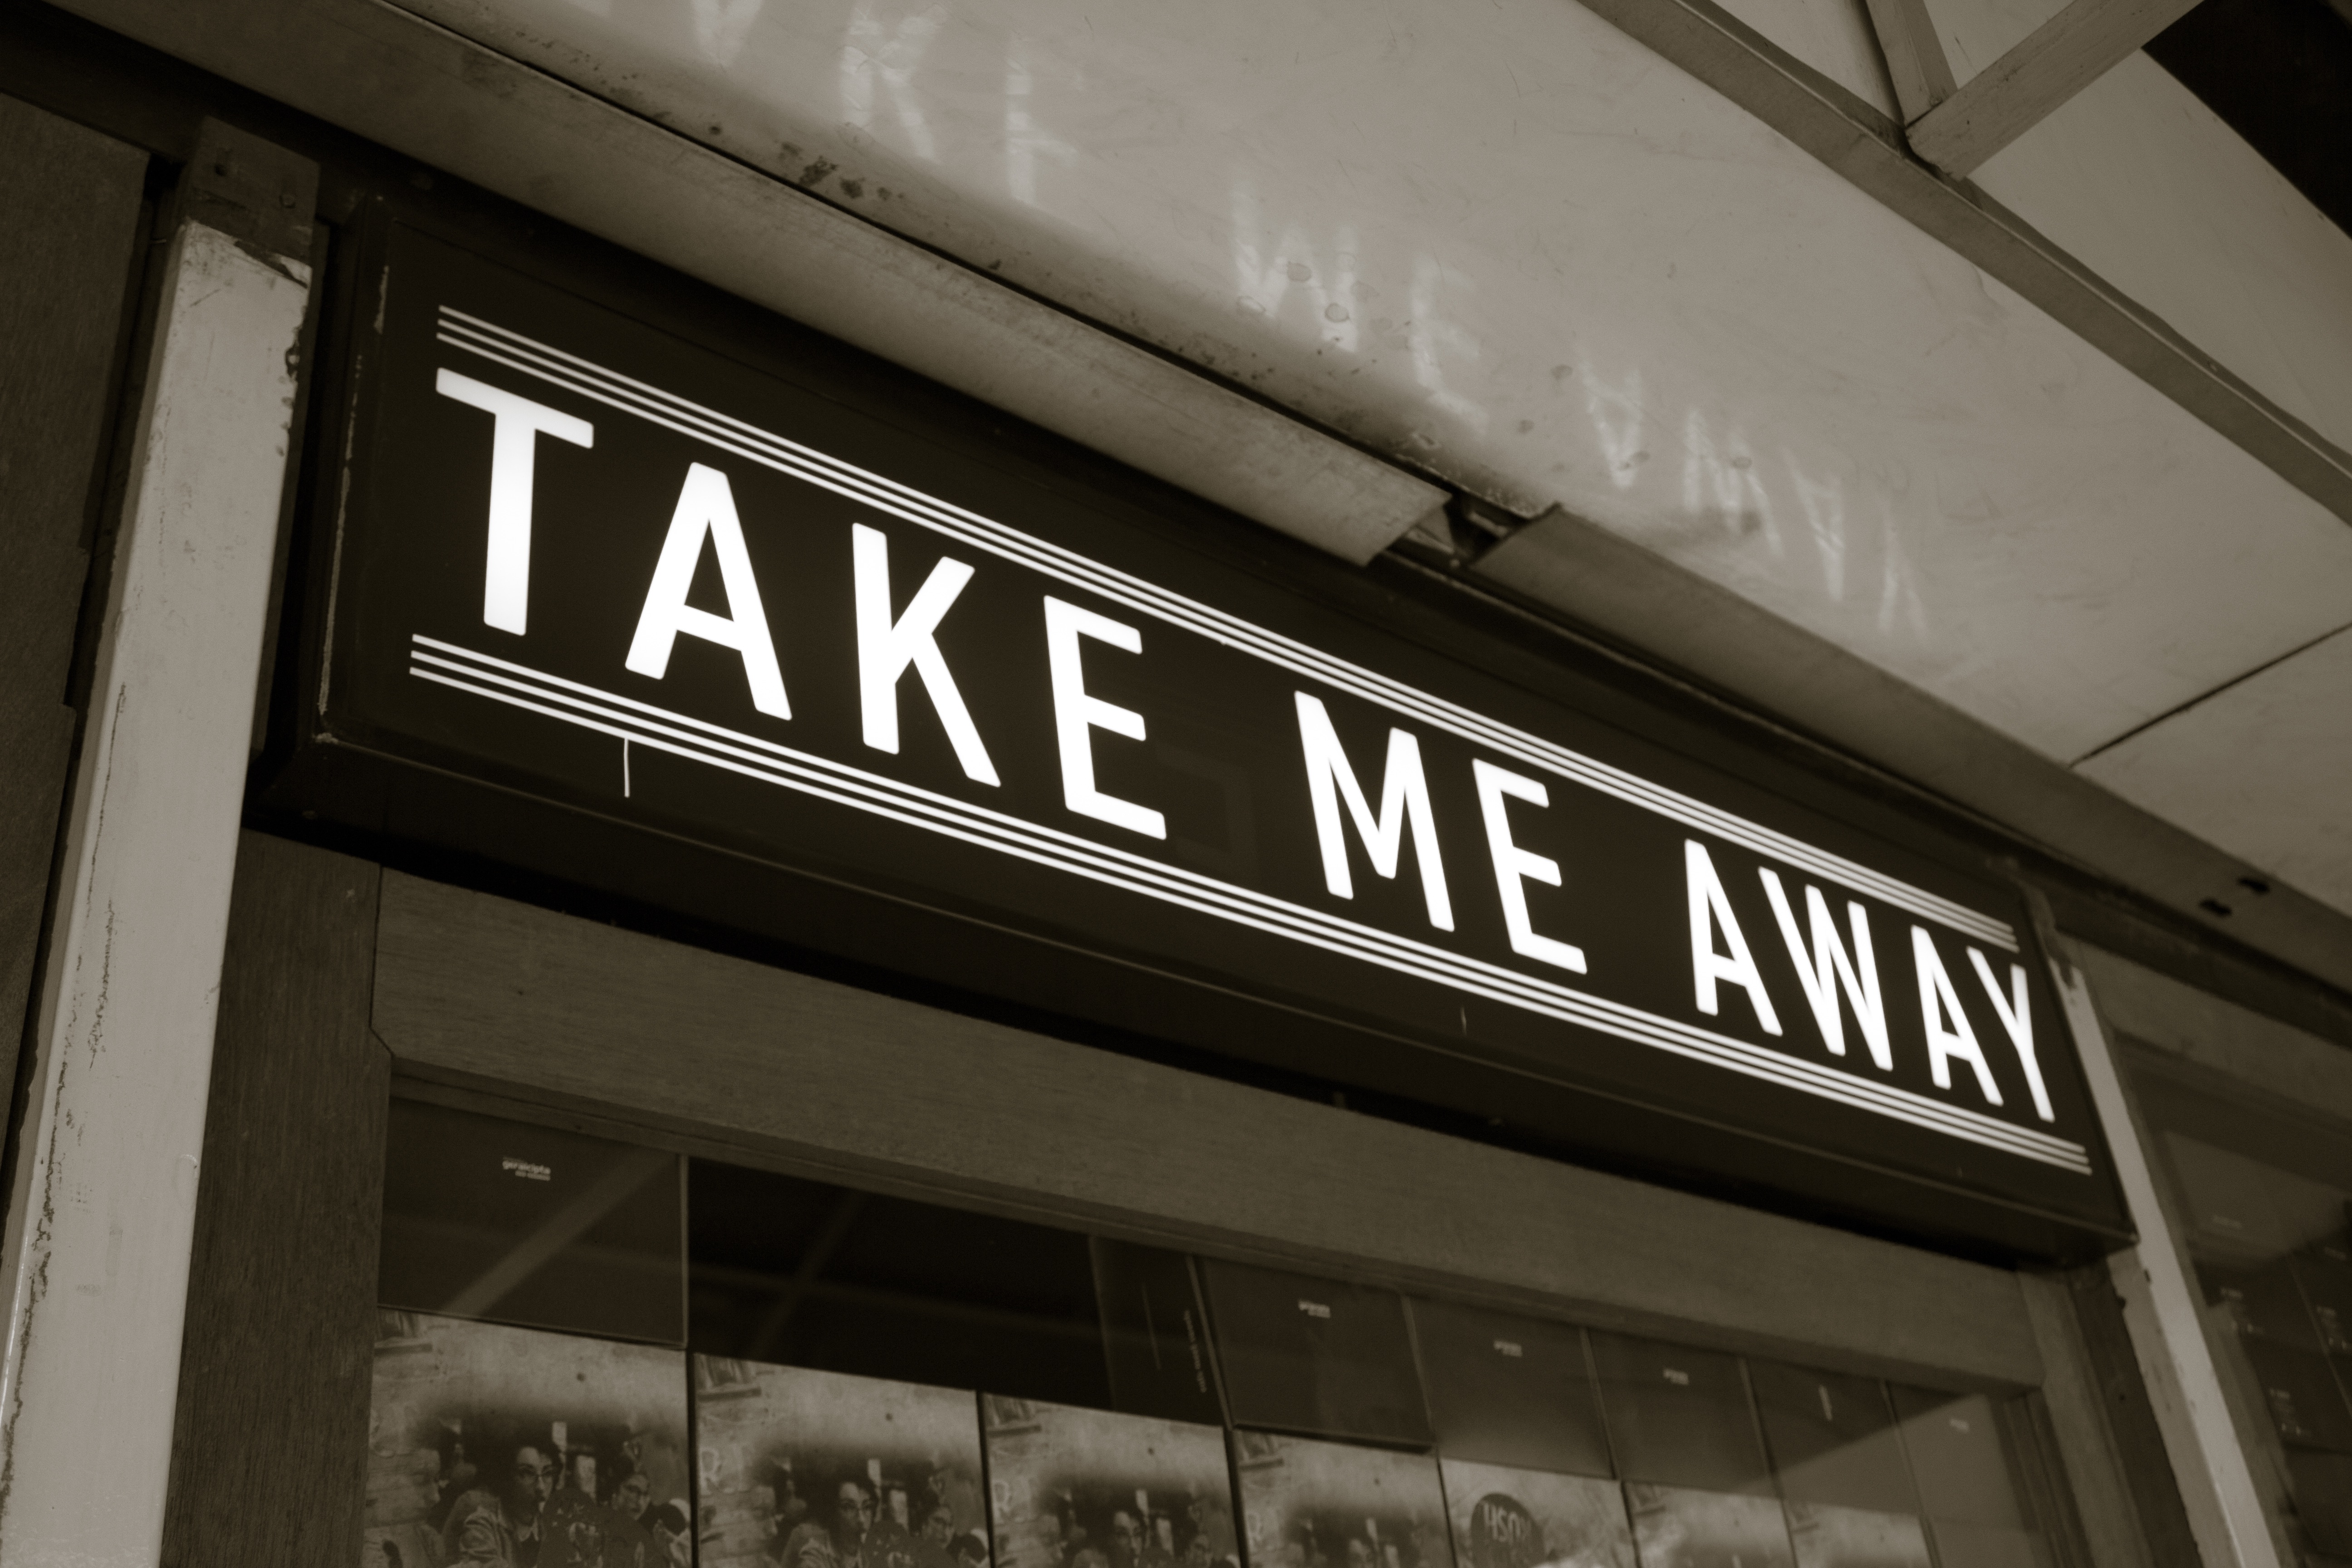
sign, signage, interior design